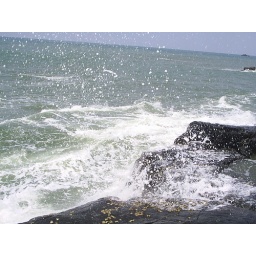
water splashing against rocks at St.Mary's island(udupi)